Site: brandenburg
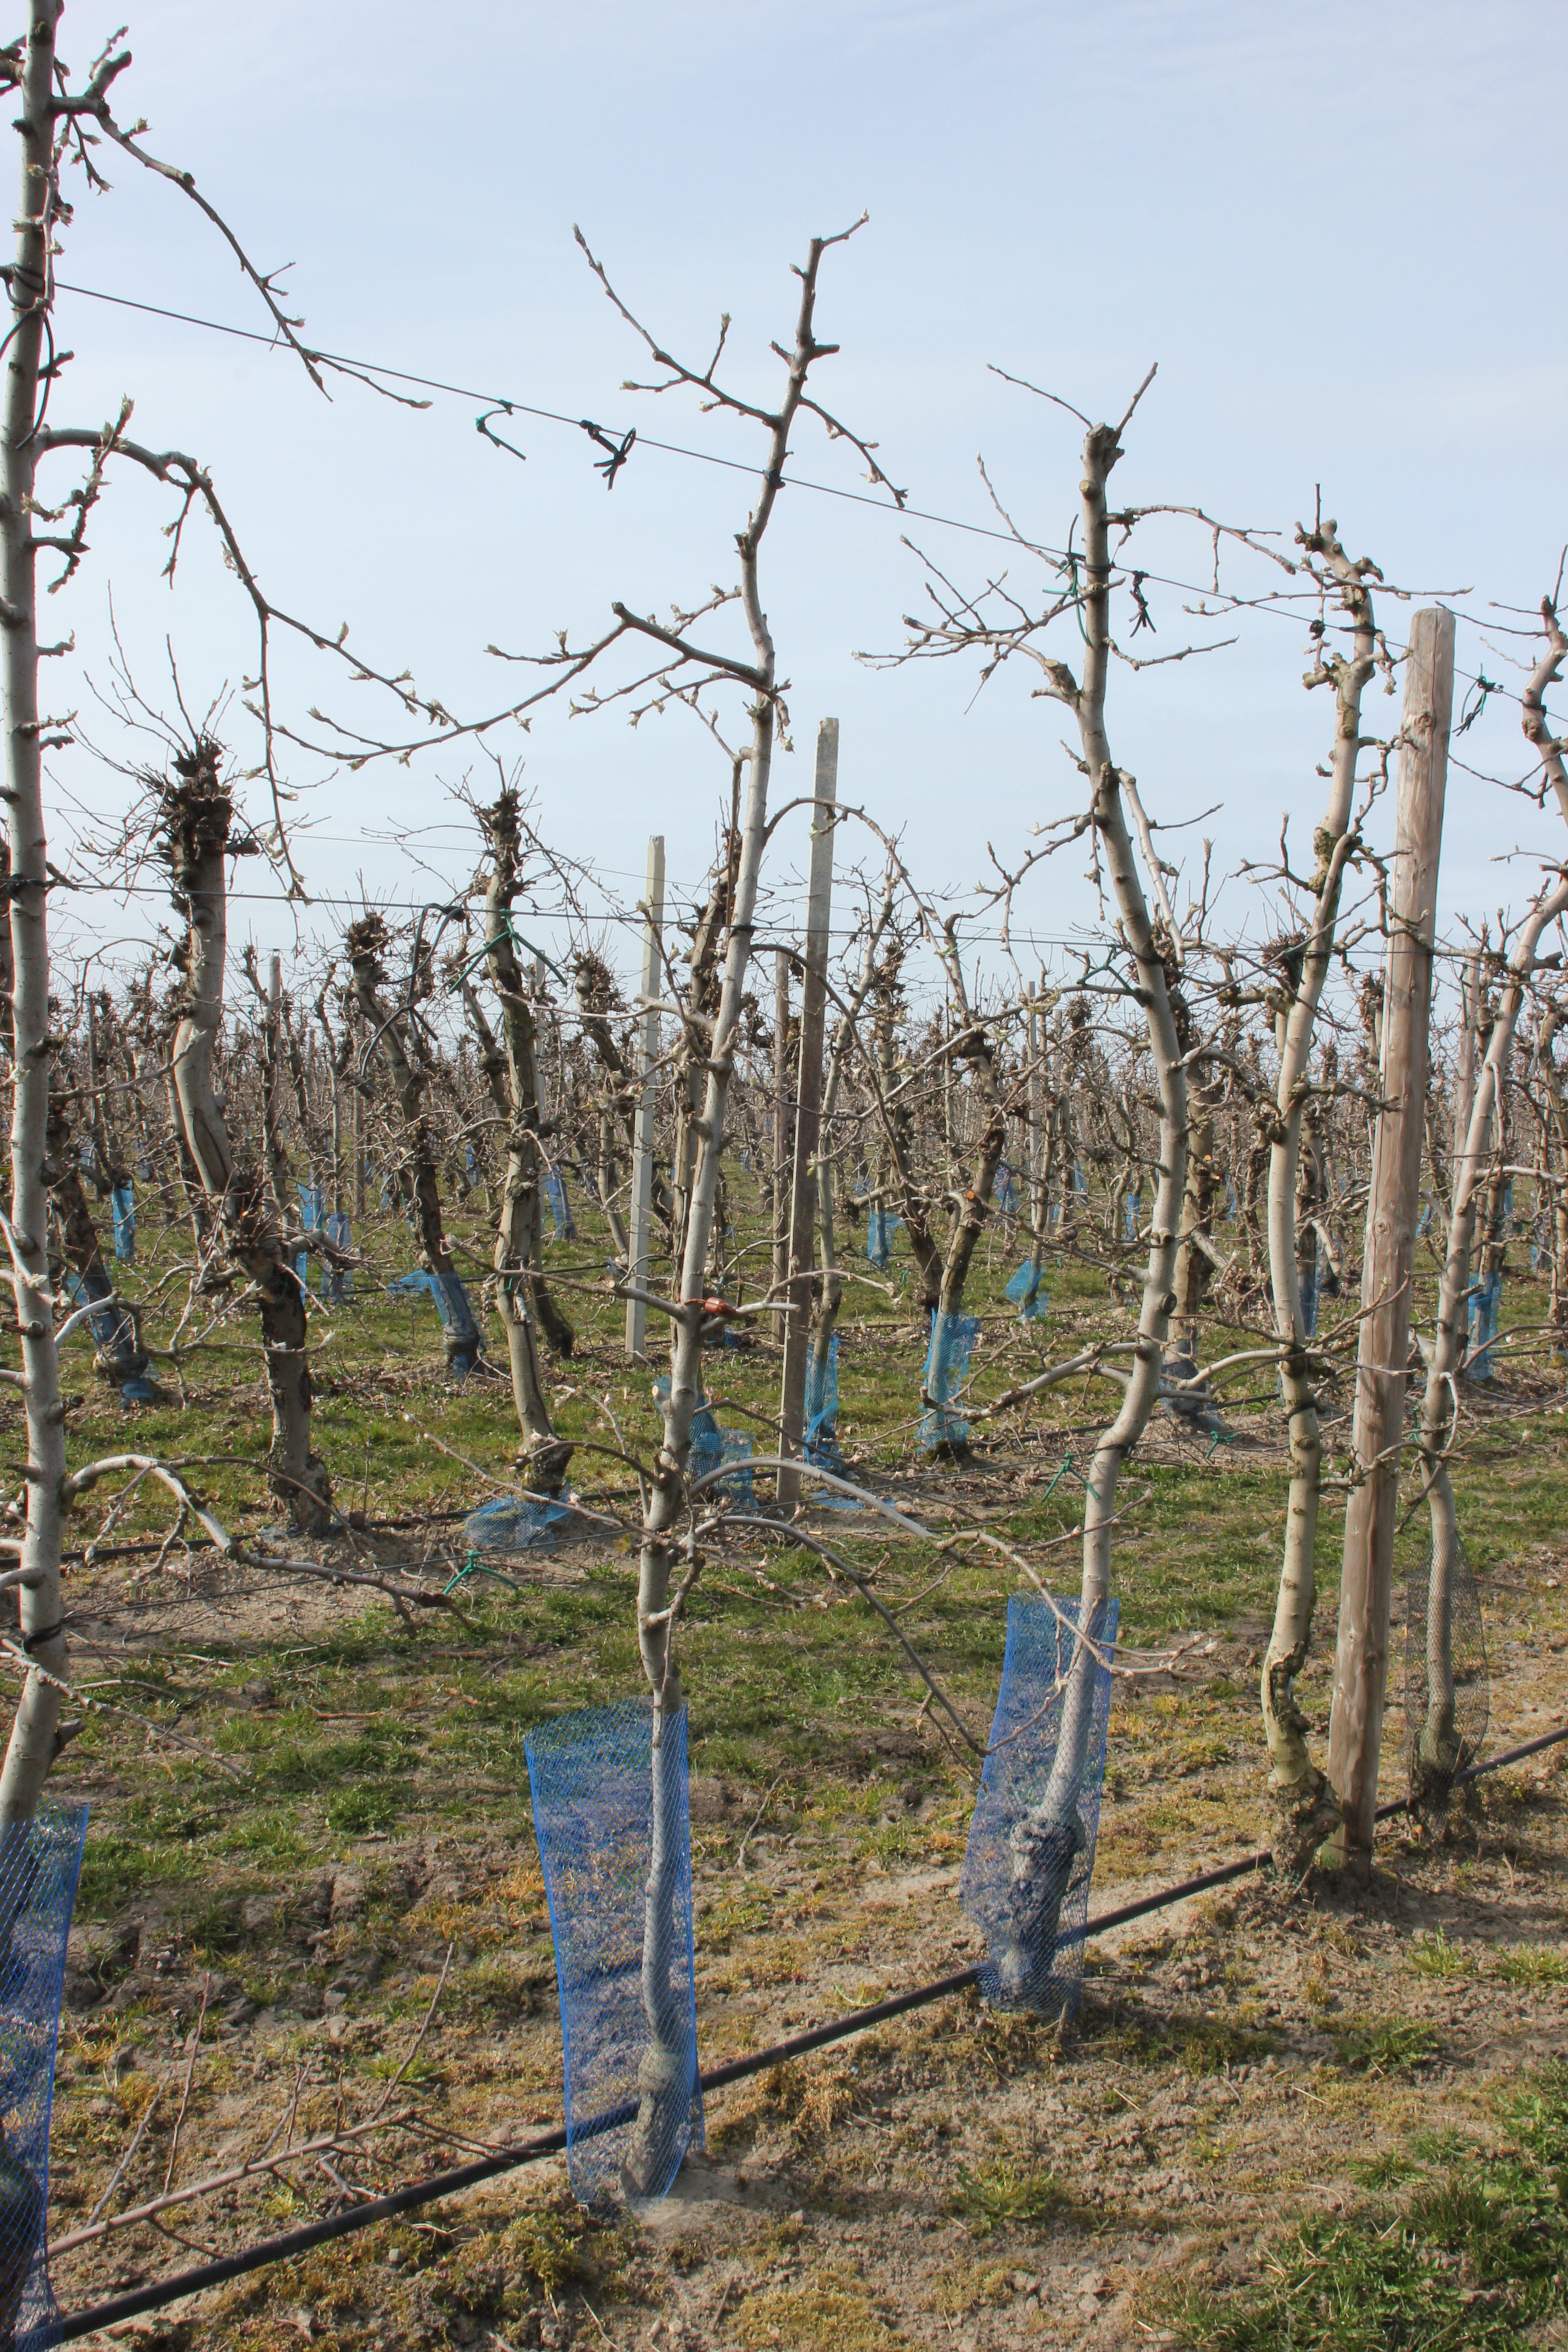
Growth stage (BBCH 54): Inflorescence emergence